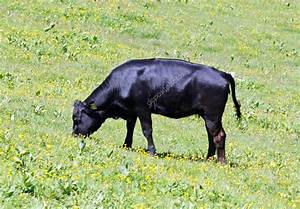
Label: mucca